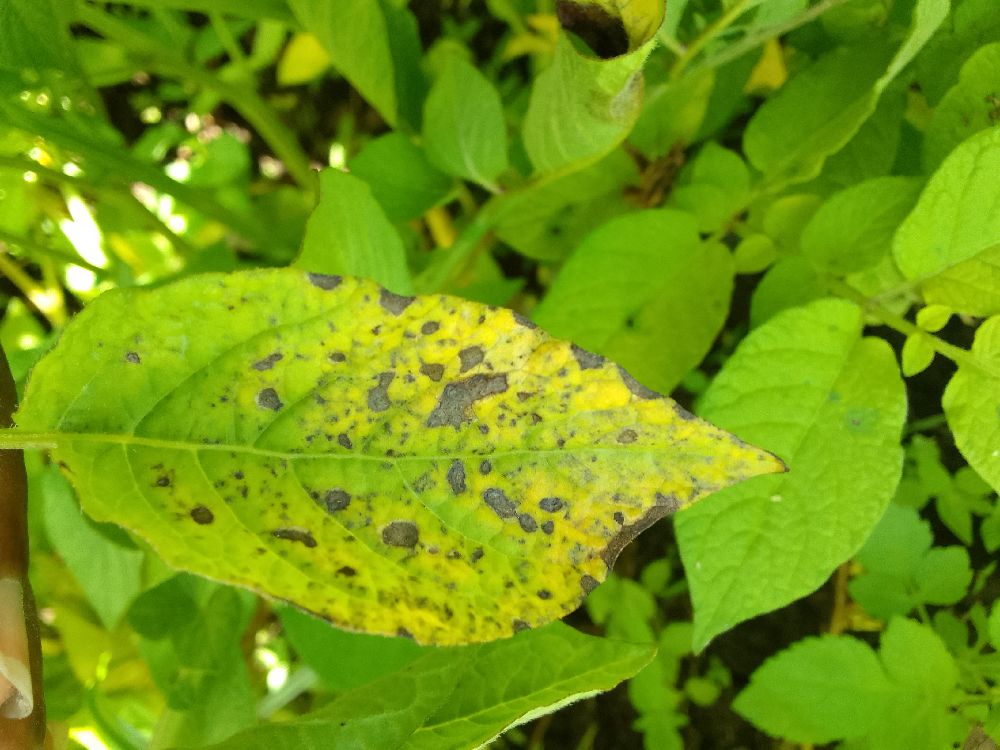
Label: Early blight